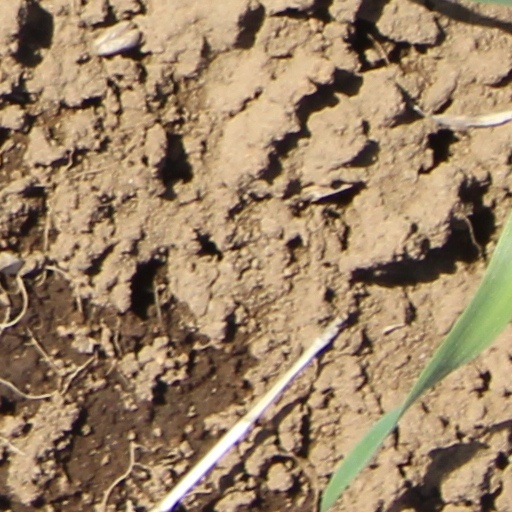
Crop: wheat